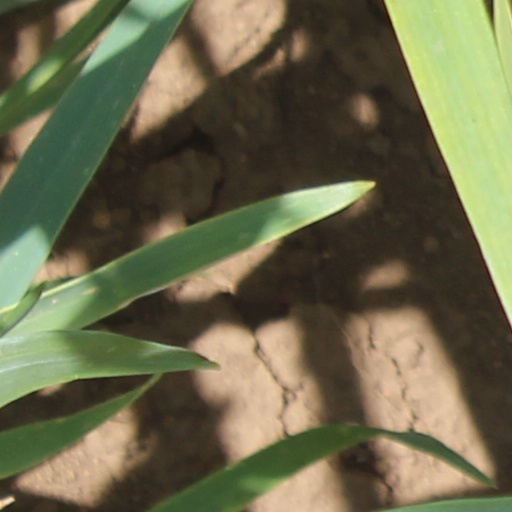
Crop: wheat